Ostia Antica

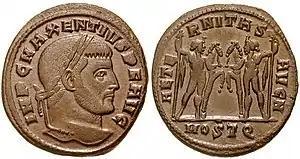
Ostia housed a late imperial mint; this coin of Maxentius was struck there.

The remains were used over the centuries as a quarry for marble for the "palazzi" built in Rome.